Lake Burley Griffin

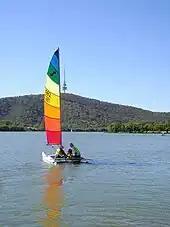
Catamaran with two adults and a child aboard. It has a rainbow-coloured horizontal striped sail. The water is calm and empty and Telstra Tower is in the background.

The surrounds of Lake Burley Griffin are very popular recreational areas. Public parks exist along most of the shore line, with free electric barbecue facilities, fenced-in swimming areas, picnic tables and toilets. These parklands form a large part of the area around the lake, and occupy in total. Some of the parks reserved for public recreation include Commonwealth, Weston, Kings and Grevillea Parks, Lennox Gardens and Commonwealth Place. Commonwealth and Kings Park on the northern shore of the Central Basin are among the two most popular. The former is an urban horticultural park and is the location of the Canberra Festival.